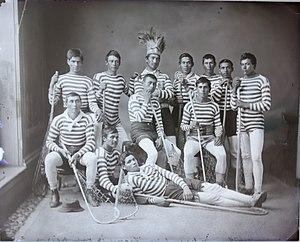
Photo: William Notman / Musée McCord. Équipe de crosse de Kahnawake, en 1876.
La crosse est un sport collectif d'origine amérindienne où les joueurs se servent d'une crosse pour mettre une balle dans le but adverse. Codifié en 1867 par le Canadien William George Beers, le sport original est appelé aujourd'hui la crosse au champ. De celui-ci sont nées deux autres variantes de la crosse : la crosse féminine dans les années 1890 en Écosse, puis la crosse en enclos dans les années 1930.